Great argus

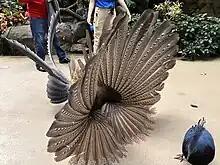
A male great argus displaying his fanned wings. Bottom right: a Victoria crowned pigeon.

The male is one of the largest of all pheasants, measuring in total length, including a tail of , and weighing . Males have very long tail feathers and huge, broad and greatly elongated secondary wing feathers decorated with large eyespots. Young males develop their adult plumage in their third year.